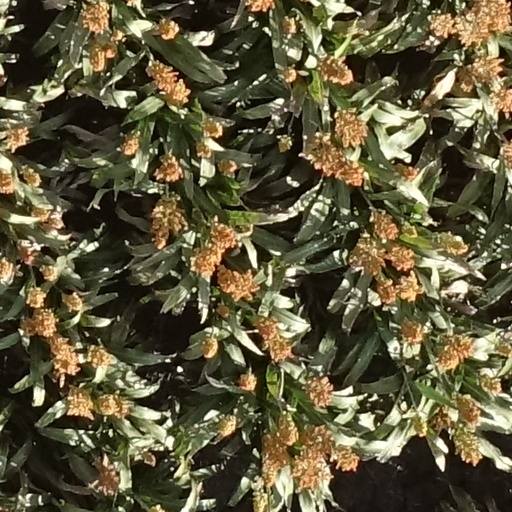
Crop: sorghum